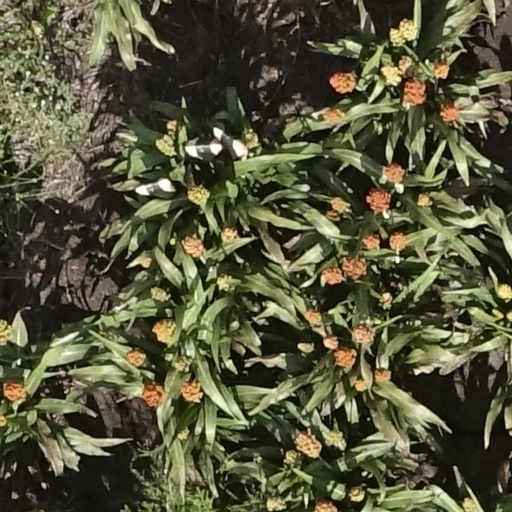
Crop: sorghum